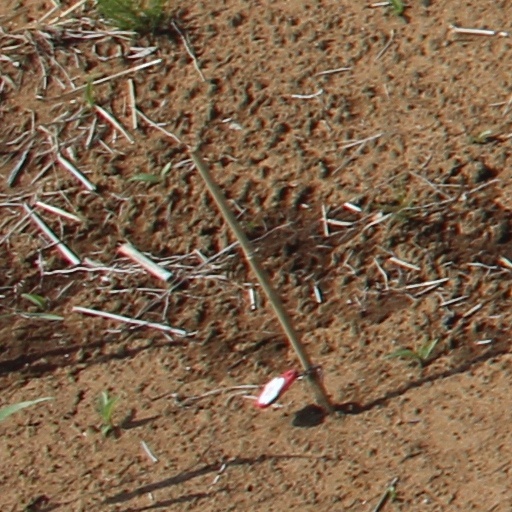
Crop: wheat